Vida Jerman

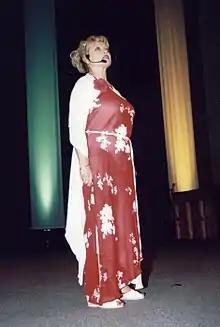

Vida Jerman (28 May 1939 – 10 December 2011) was a Croatian theatre, film and television actress. She was also prominent in theatre for Esperanto-speaking community around the world.